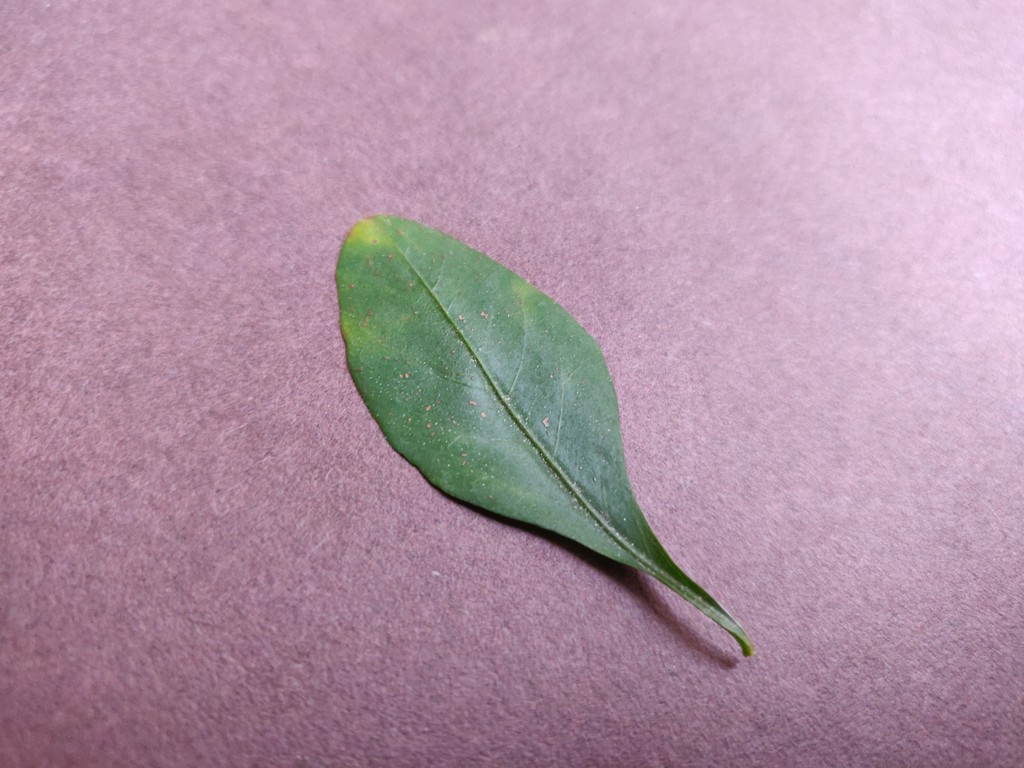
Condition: Unhealthy
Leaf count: single
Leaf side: front